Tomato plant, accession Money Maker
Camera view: bottom (45 deg); turntable rotation: 150 degrees
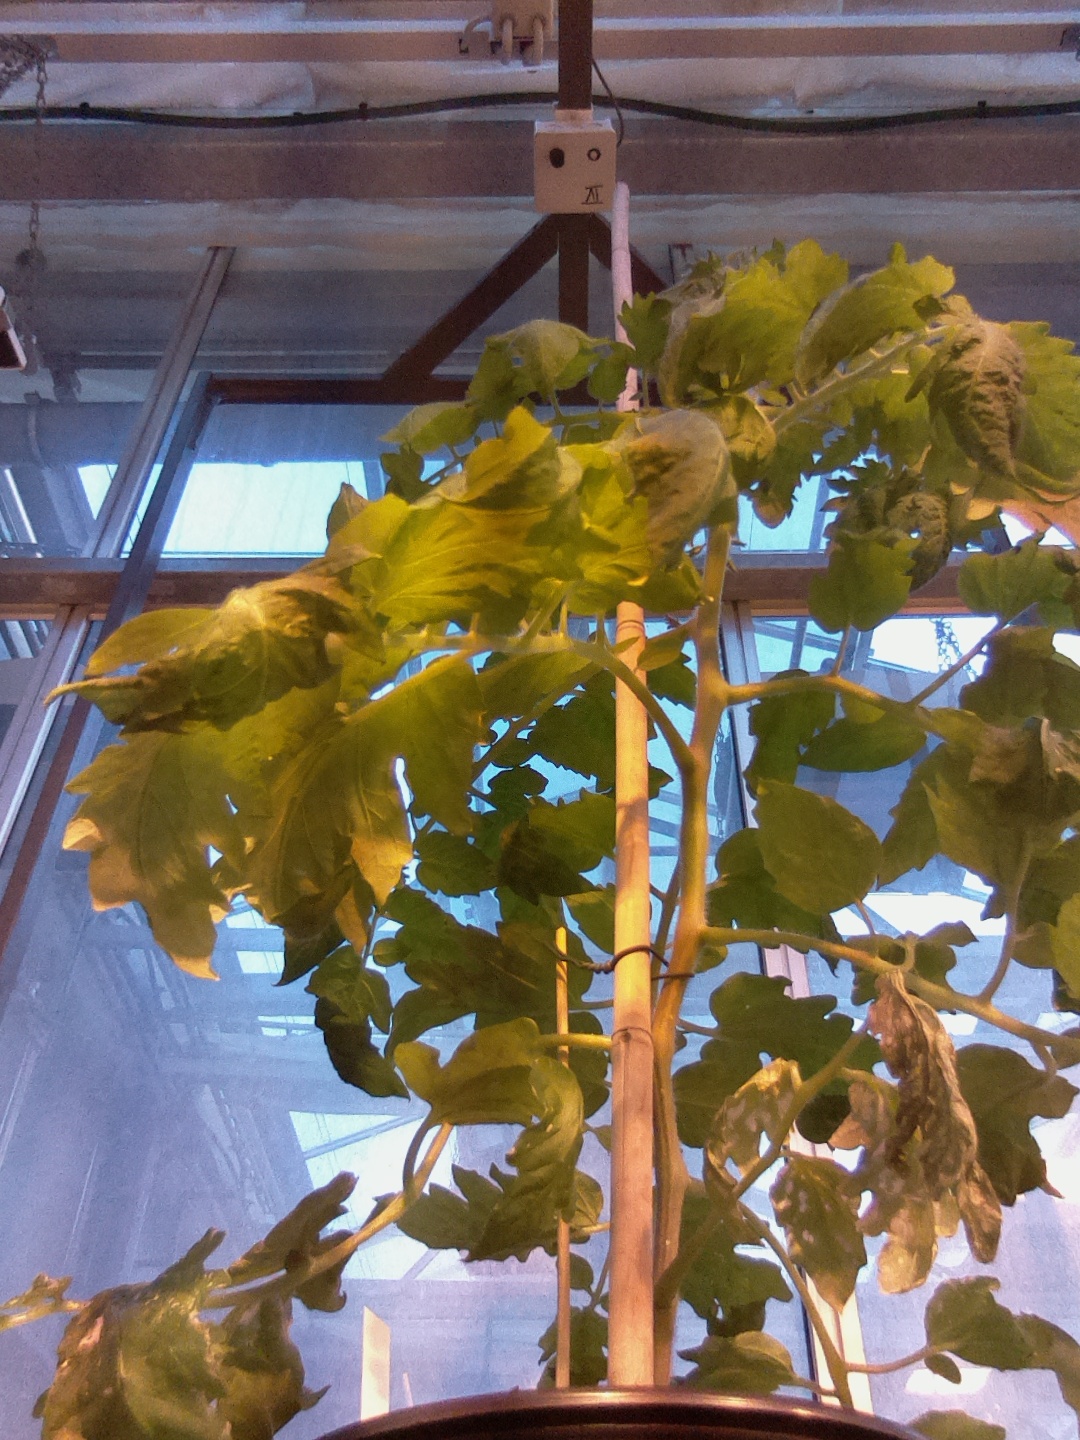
BBCH growth stage 65: Full flowering, 50%-60% of flowers open, first petals falling